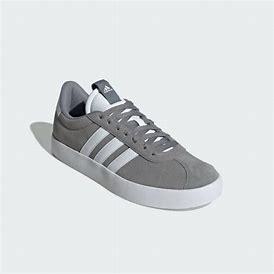
Brand: Adidas
Model: VL Court 3